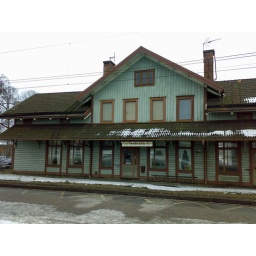
The train station house in Knivsta.